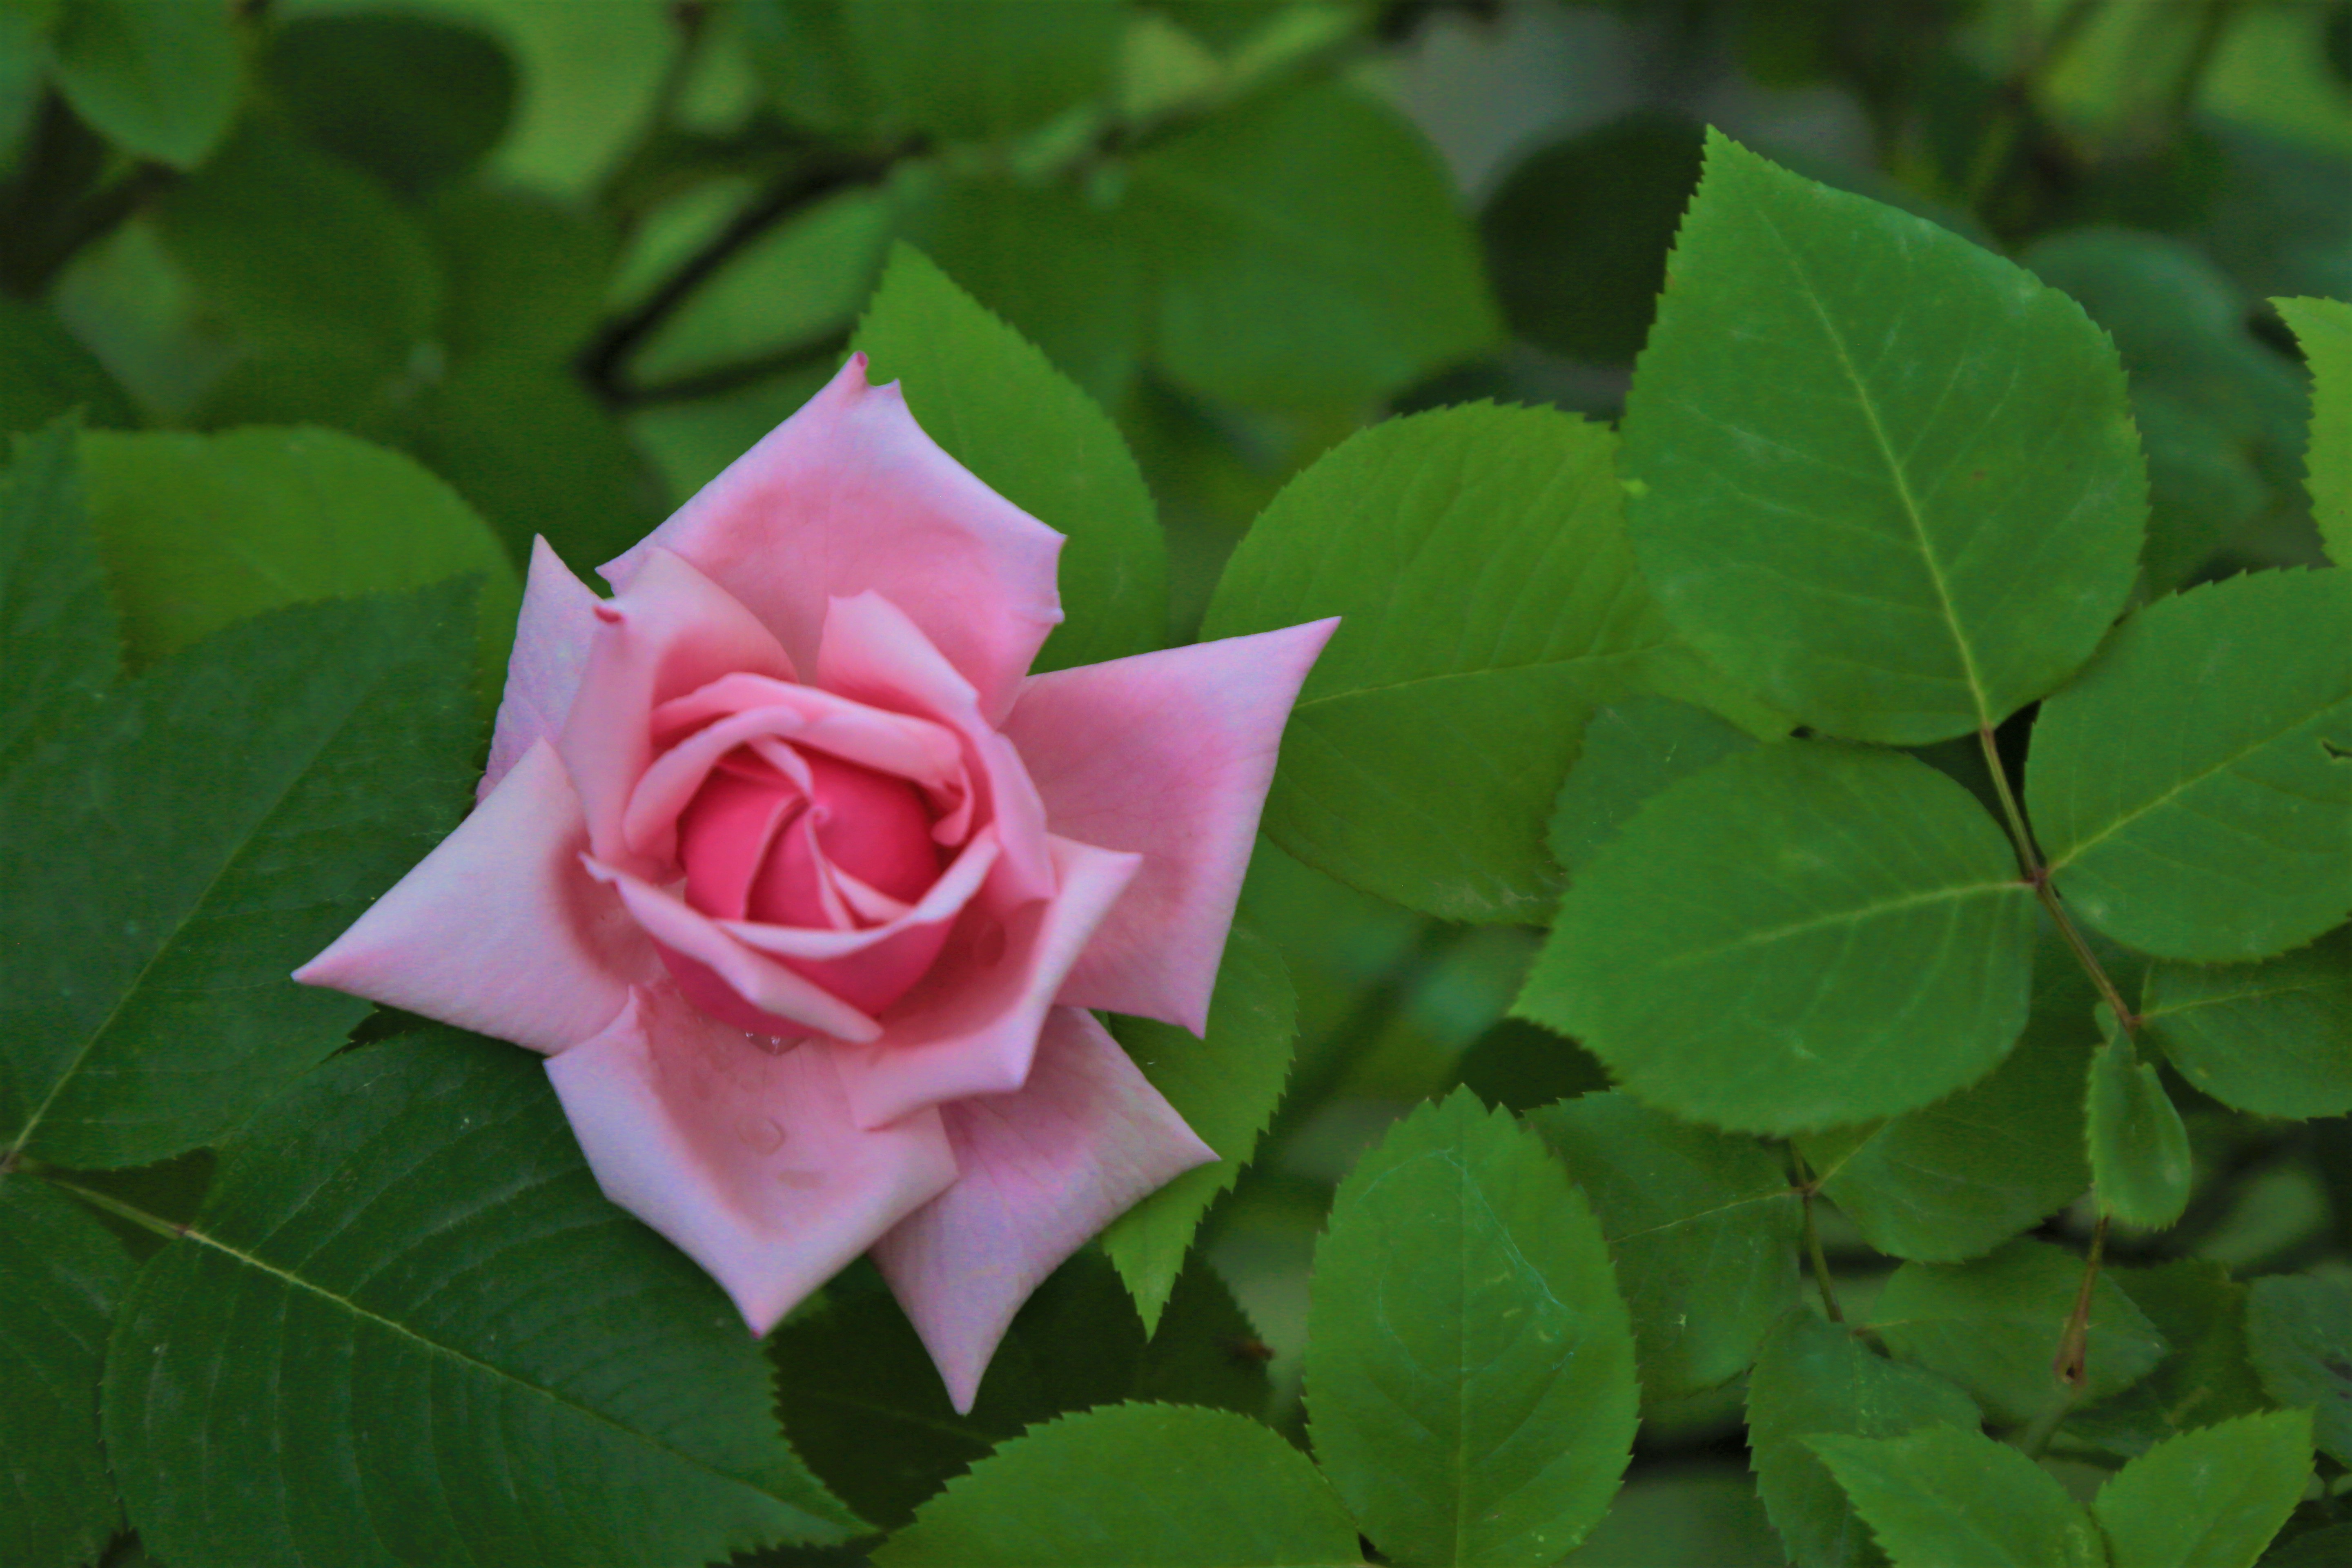
rose, spring, nature, beautiful, love, romantic, plant, color, green, pink, flower, flowering plant, petal, garden roses, Hybrid tea rose, rose family, floribunda, leaf, botany, rose order, plant stem, rosa centifolia, annual plant, china rose, perennial plant